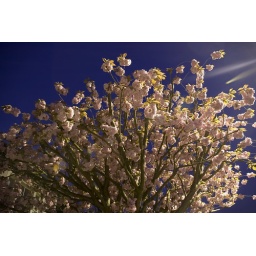
Redland road bush by street lights